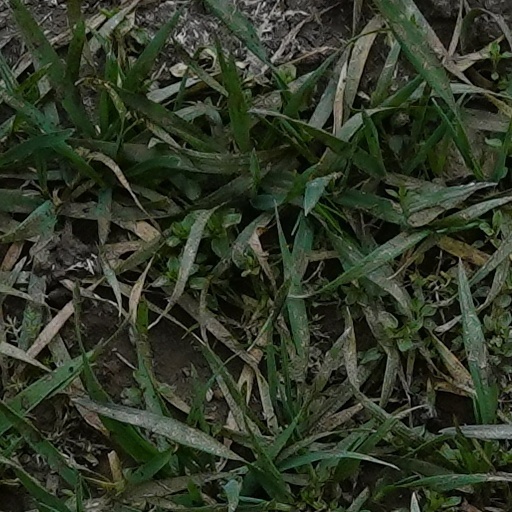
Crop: wheat